Ethernet hub

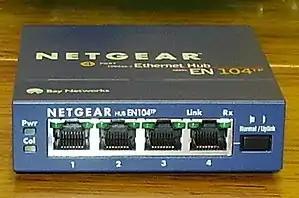
4-port 10BASE-T Ethernet hub with selectable MDI-X/MDI port

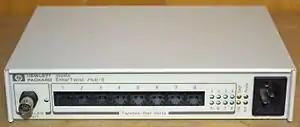
8-port Ethernet hub with one 10BASE2 connector and eight 10BASE-T ports

An Ethernet hub, active hub, network hub, repeater hub, multiport repeater, or simply hub is a network hardware device for connecting multiple Ethernet devices together and making them act as a single network segment. It has multiple input/output (I/O) ports, in which a signal introduced at the input of any port appears at the output of every port except the original incoming. A hub works at the physical layer. A repeater hub also participates in collision detection, forwarding a jam signal to all ports if it detects a collision. In addition to standard 8P8C ("RJ45") ports, some hubs may also come with a BNC or an Attachment Unit Interface (AUI) connector to allow connection to legacy 10BASE2 or 10BASE5 network segments.